Cascade–Siskiyou National Monument

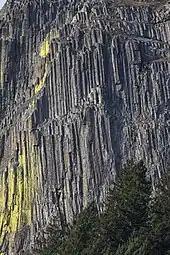

The Pacific Crest Trail runs through the monument area. There is a fire lookout tower on the top of Soda Mountain built in 1962 to replace the original 1933 structure. Although the top of the mountain is also the site of dozens of television and radio broadcast and relay dishes, the view from the fire lookout of the surrounding mountains is unobstructed. From the lookout, one can see Mount Shasta, Mount Ashland, Mount McLoughlin, as well as on clear days, the rim of Crater Lake.